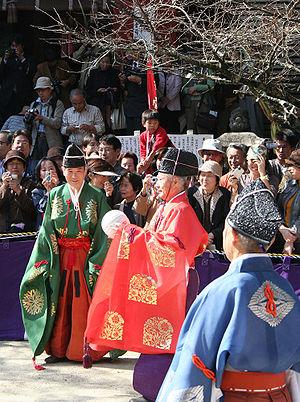
Le Tanzan-jinja, également appelé temple Tōnomine, est un sanctuaire shinto situé dans la ville de Sakurai, préfecture de Nara au Japon.